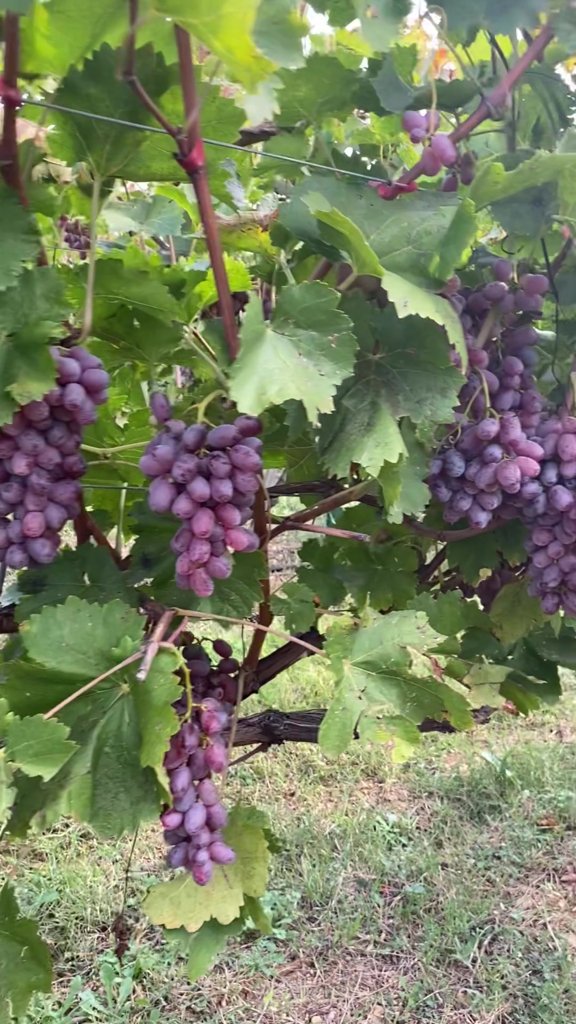
Berries visible: 156
Grape clusters: 7